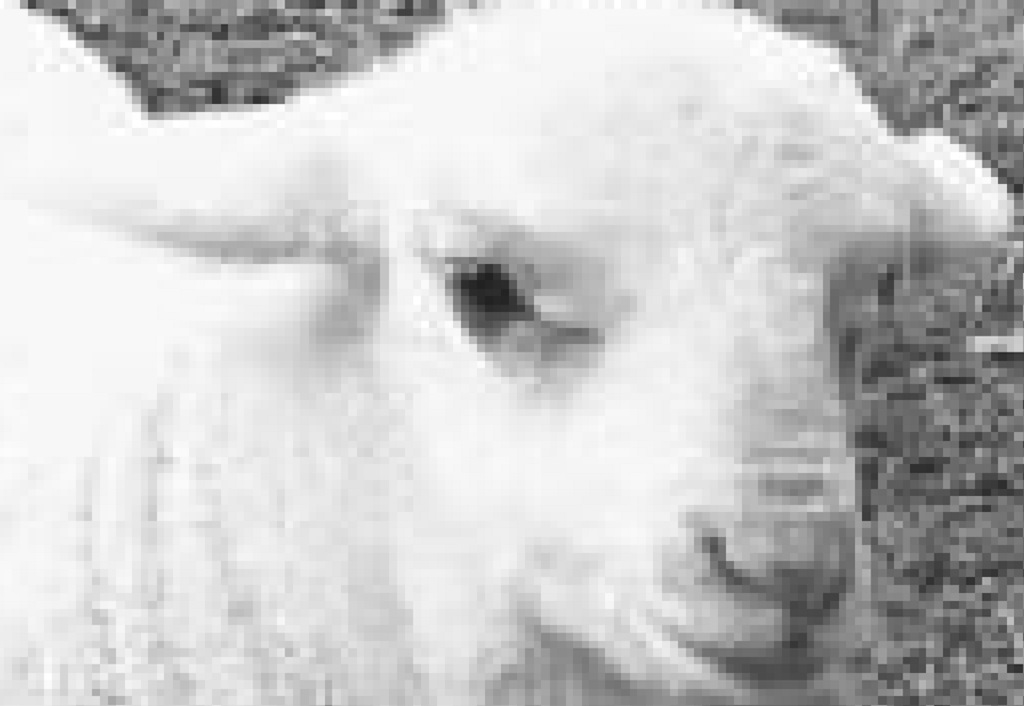
Label: pain